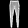
Label: Trouser